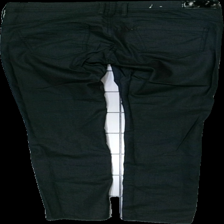
View: back
Type: Jeans
Category: Ladies
Brand: Not in the list
Brand text on label: &Sqin
Colors: Black
Material: 66% bomull 30% polyester
Pattern: Logo print
Cut: Tight
Season: All
Damage: lösa trådar
Damage location: middle left
Damage 2: lös tråd
Damage 2 location: middle right
Price range: <50
Recommended usage: Export
Description: svarta jeans